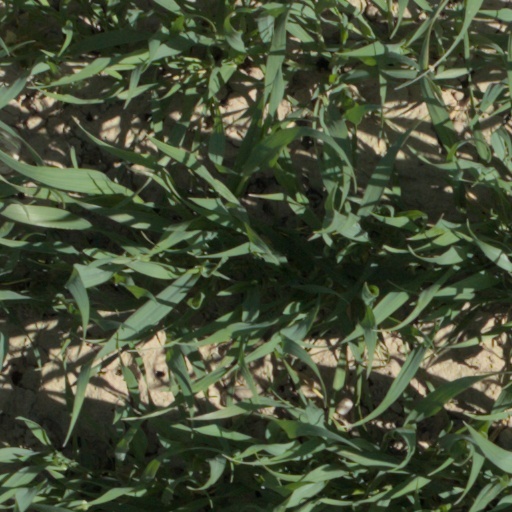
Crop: wheat